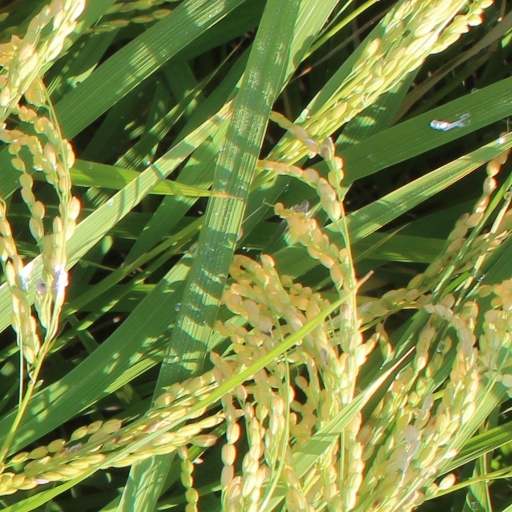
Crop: rice